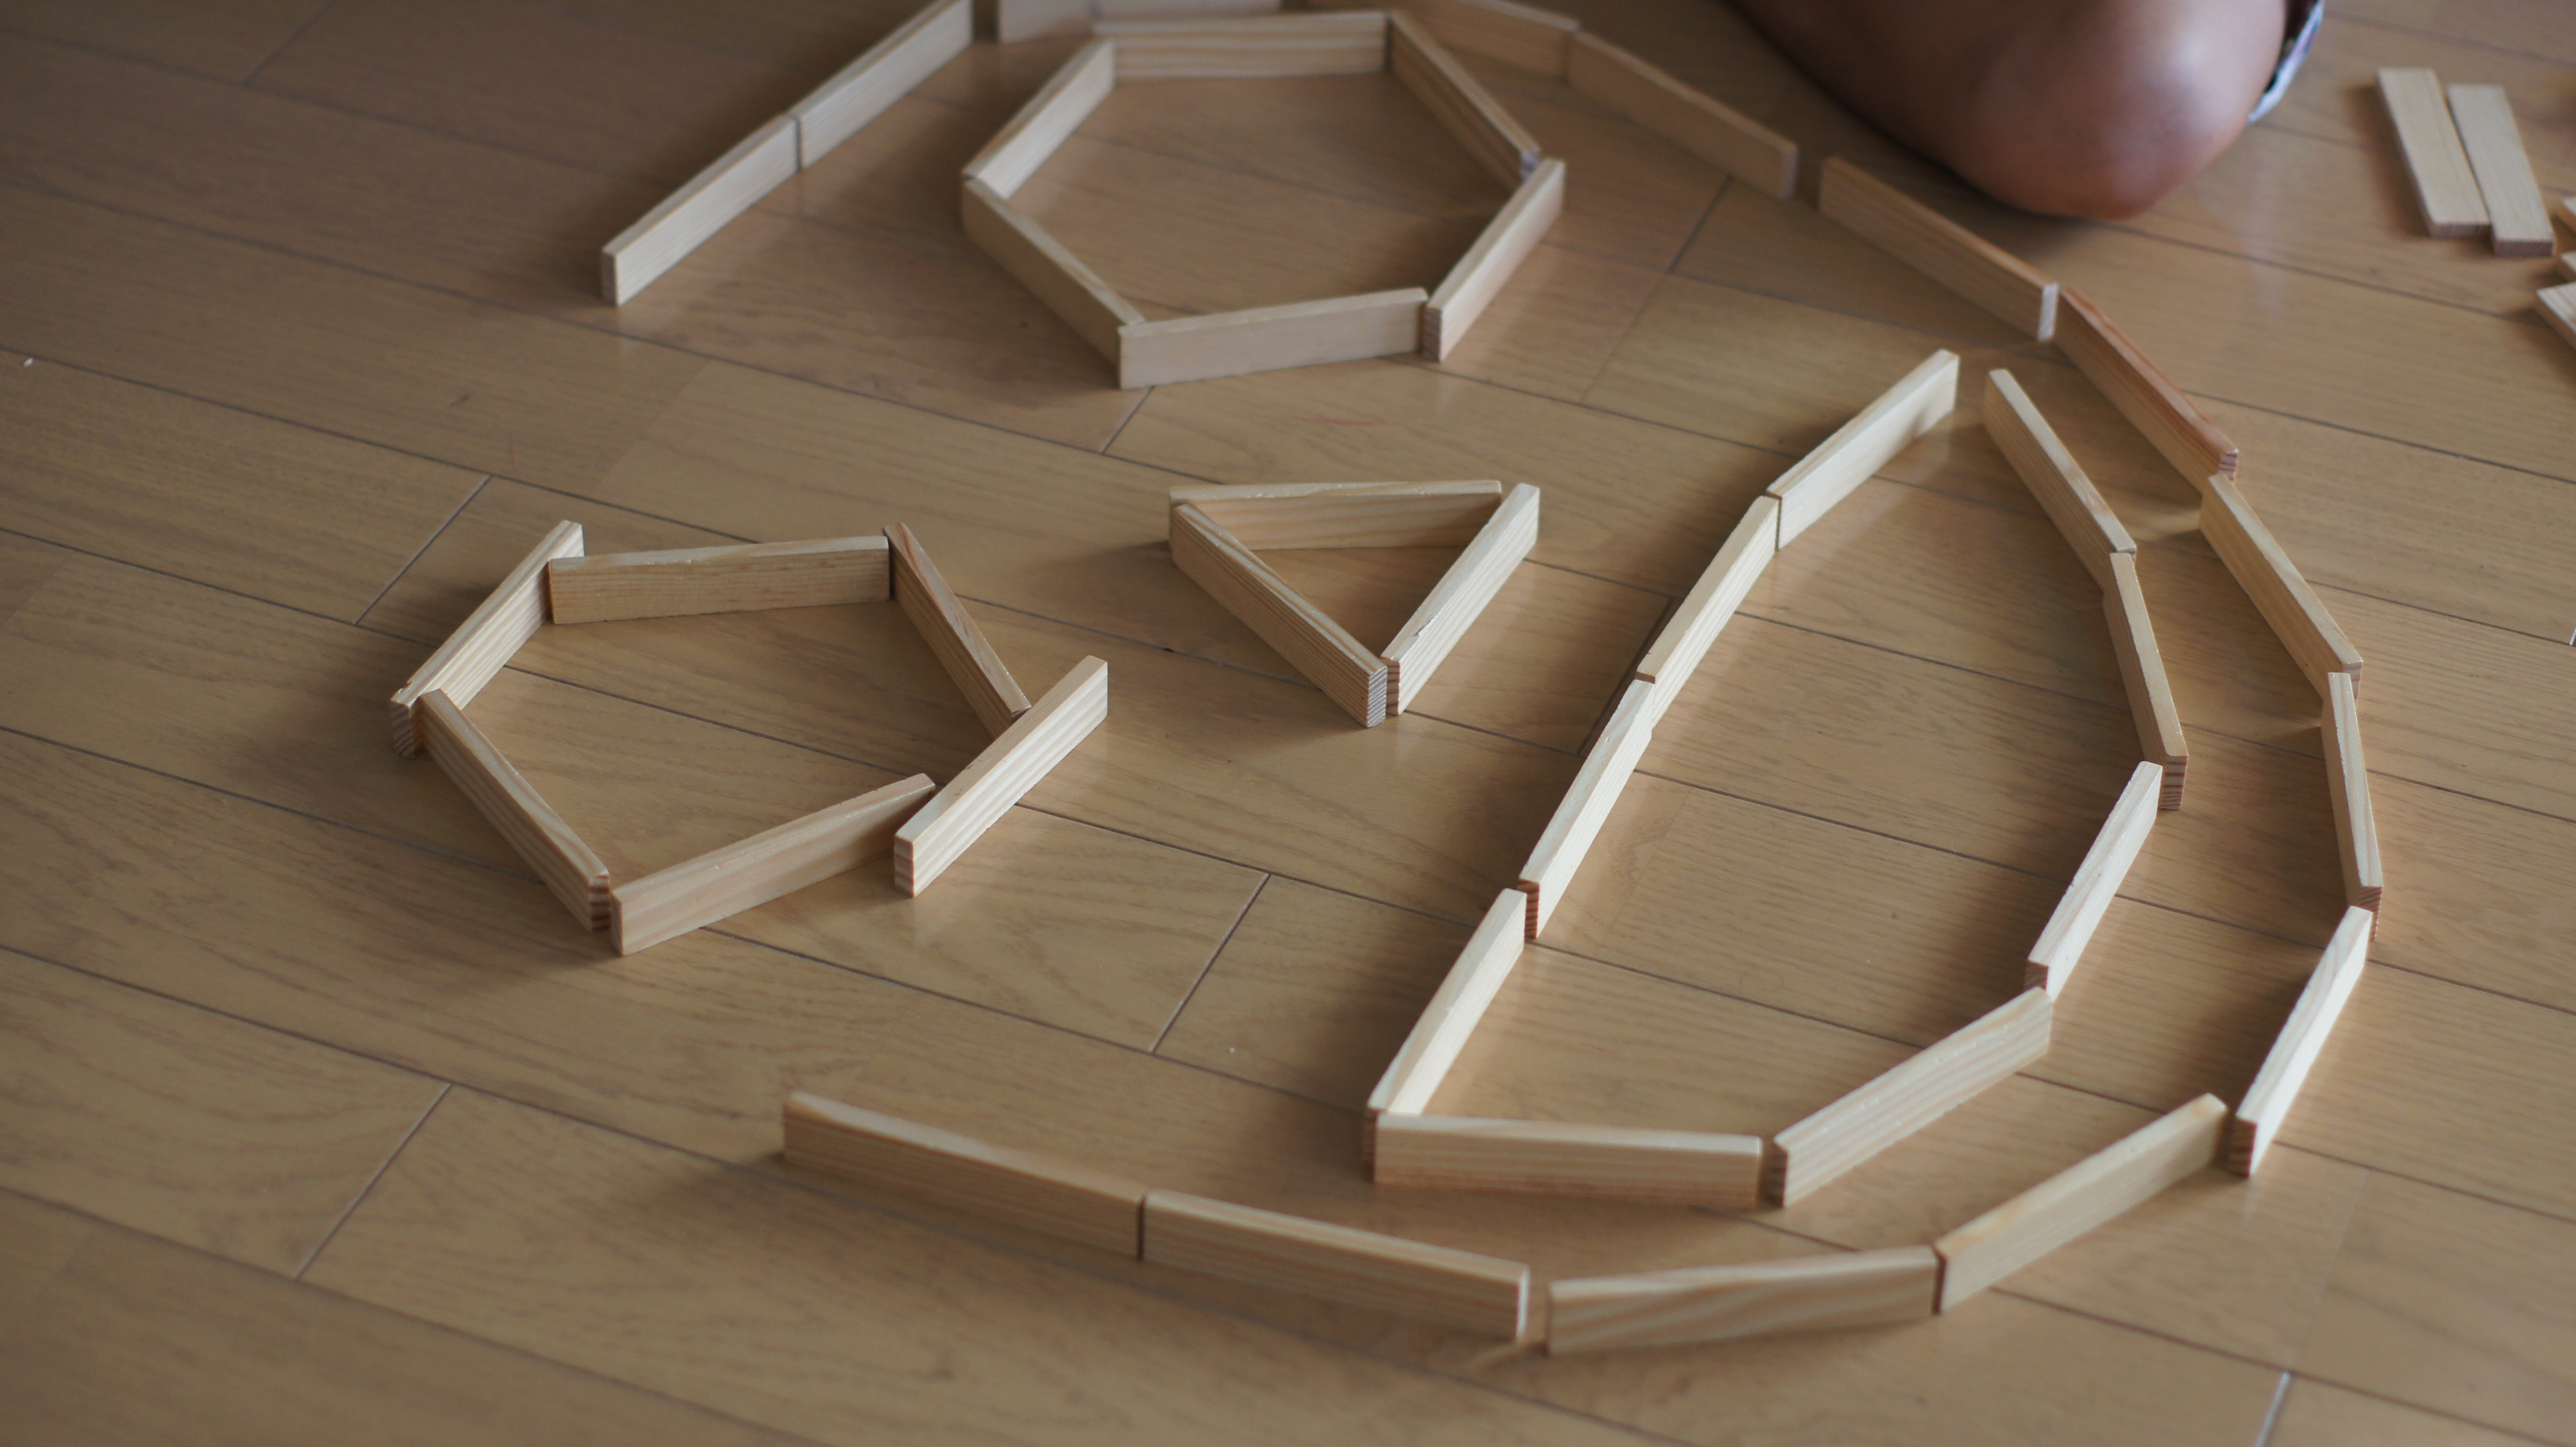
wing, wood, floor, ceiling, tile, furniture, face, art, children, carving, shape, flooring, line up, building block